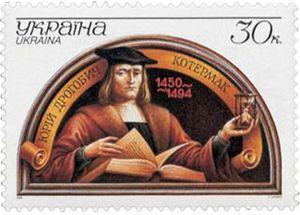
Youri Drohobytch, né à Drohobytch en 1450 et mort en 1494, astronome, astrologue, médecin et philosophe ukrainien établi en Italie.